Vlasic Pickles

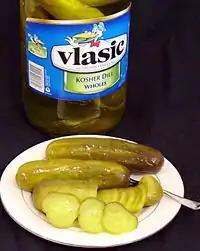
Vlasic Pickles

Vlasic is an American brand of pickles that is currently owned by Conagra Brands. Since its introduction in 1942, it has become one of the most popular pickle brands in the United States.